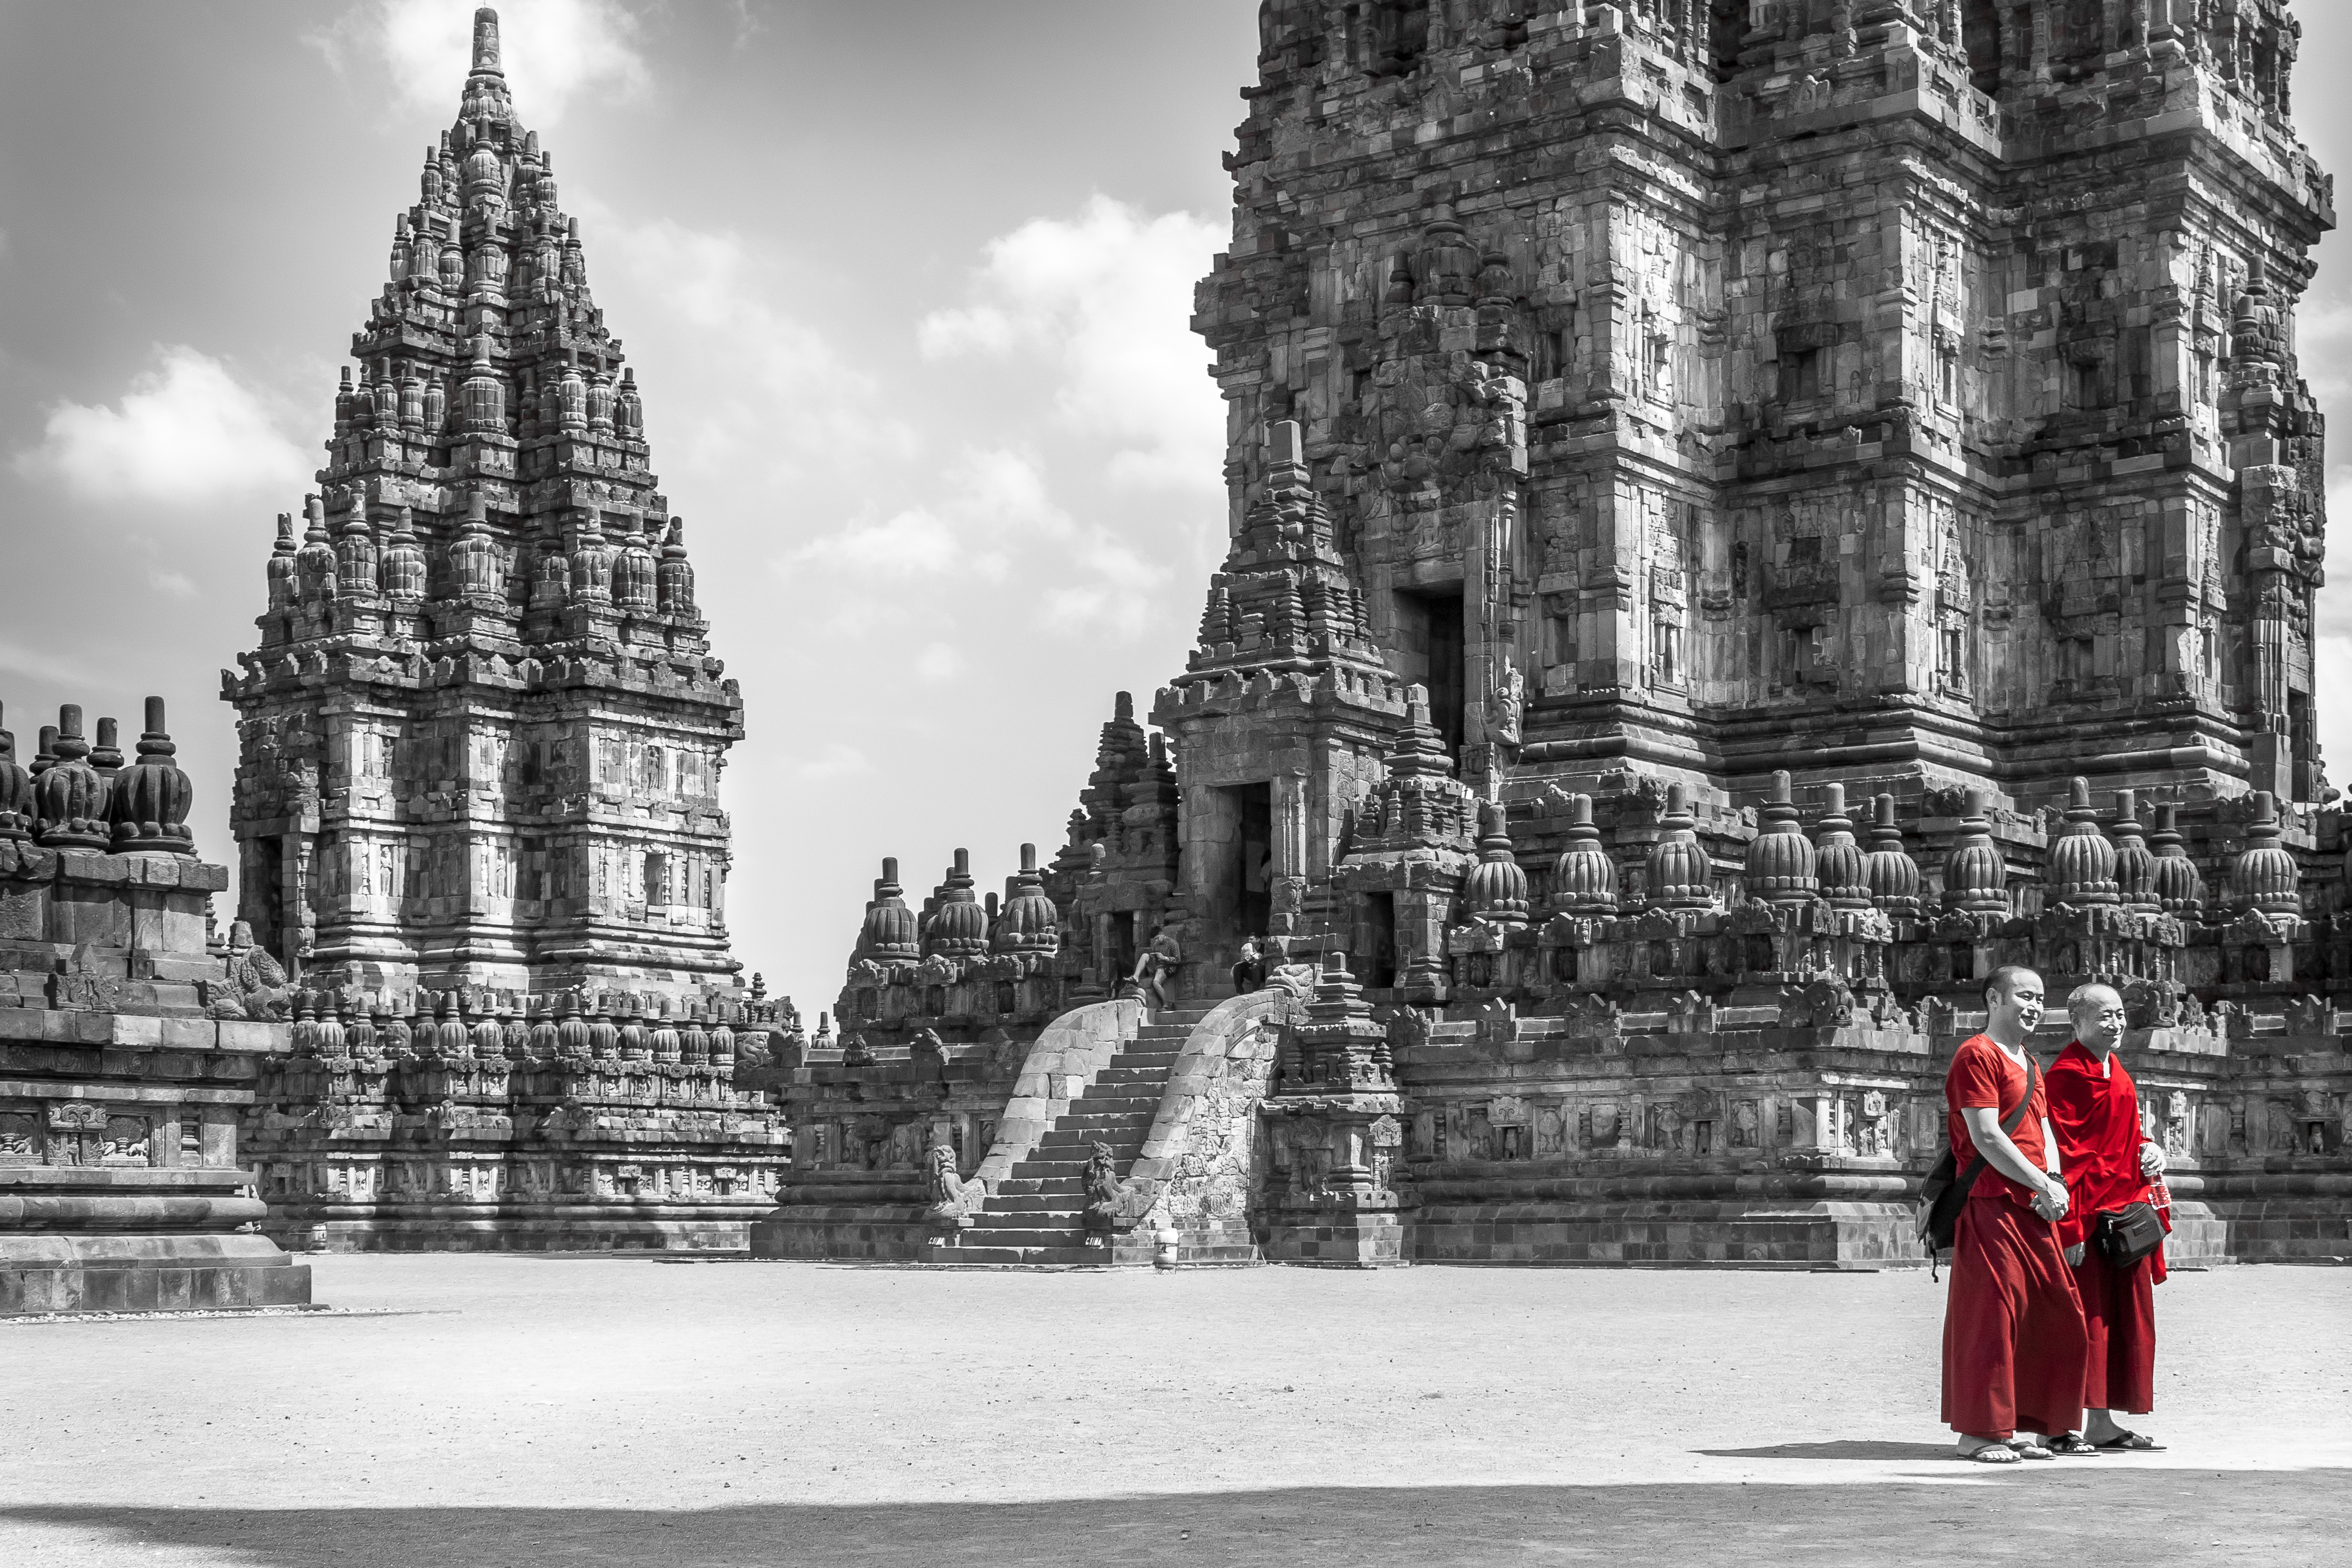
black and white, landmark, building, monochrome, monochrome photography, temple, place of worship, hindu temple, cathedral, monument, gothic architecture, tower, ancient history, palace, statue